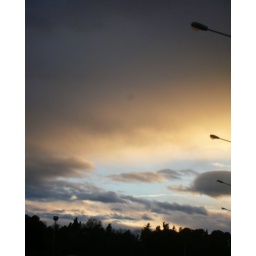
Taken from my car in Riccione (RN) Italy - Adriatic coast 20-03-2007